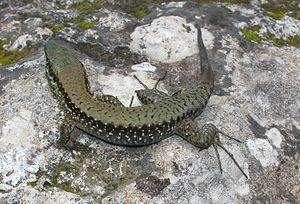
Phoenicolacerta laevis est une espèce de sauriens de la famille des Lacertidae.